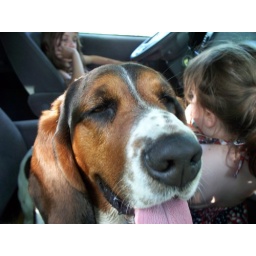
Phoebe and the girlies wait patiently in the car while I water the flowers.